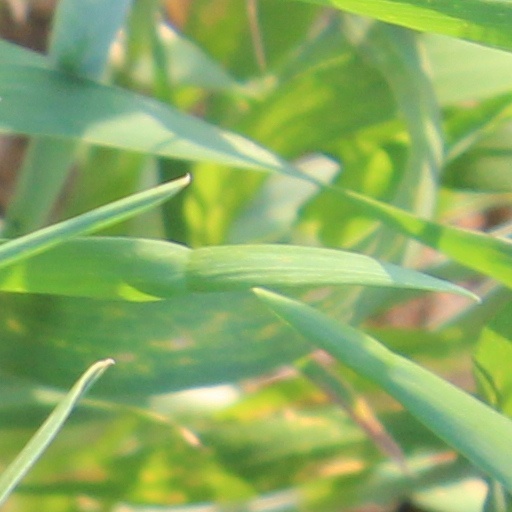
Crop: wheat